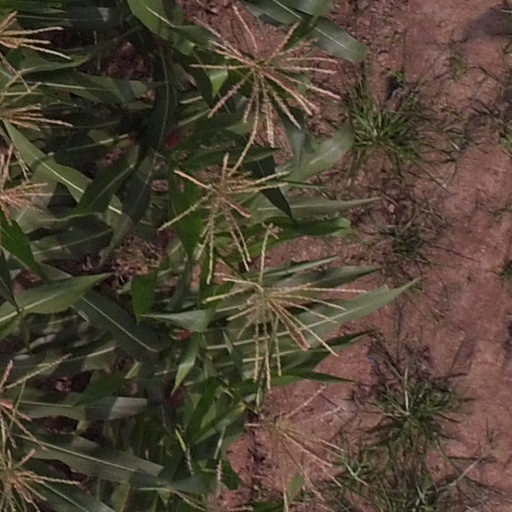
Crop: maize; corn